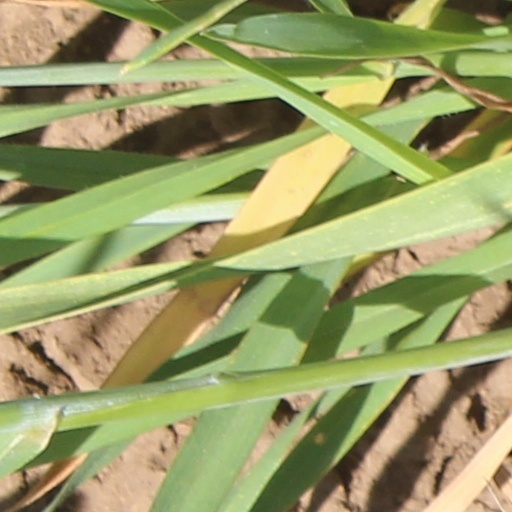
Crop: wheat